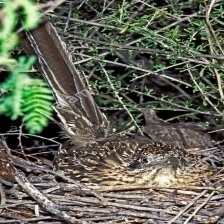
Species: ROADRUNNER
Scientific name: GEOCOCCYX